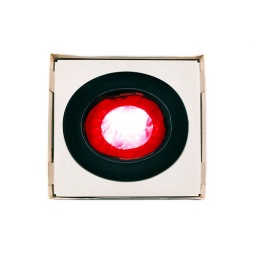
bowler hat in original box